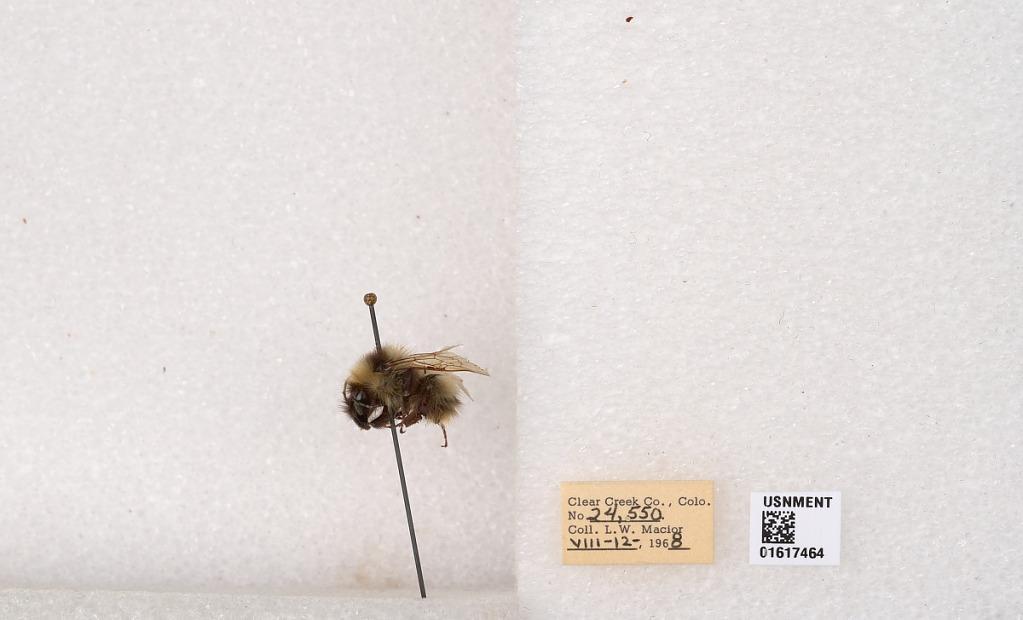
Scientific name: Bombus kirbyellus
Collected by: L. Macior
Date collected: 1968-8-12
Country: United States
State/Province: Colorado
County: Clear Creek
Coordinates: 39.6891, -105.644